Paweł Stasiak

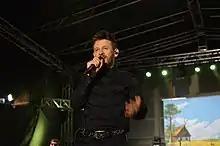
Stasiak in 2019

Paweł Stasiak, also known as Pablosson (born 19 November 1967), is a Polish singer. He is currently the lead singer of musical group Papa D, a revival of the band Papa Dance from the 1980s, of which he was also the lead singer.